Question: Please indicate a possible affordance area of the knife that can be used for cutting
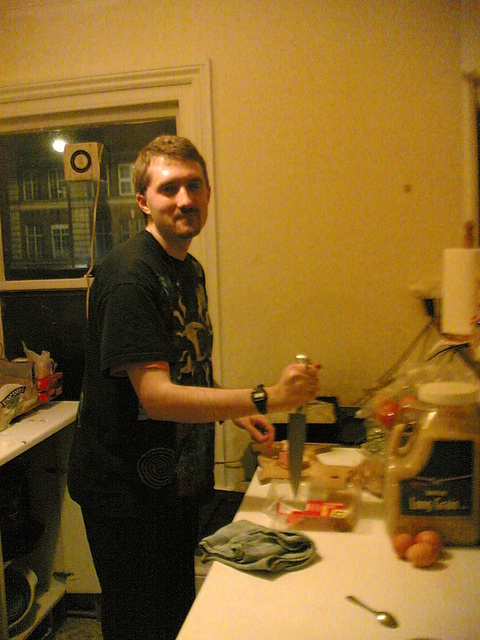
Answer: [285.2, 411.769, 306.263, 496.663]